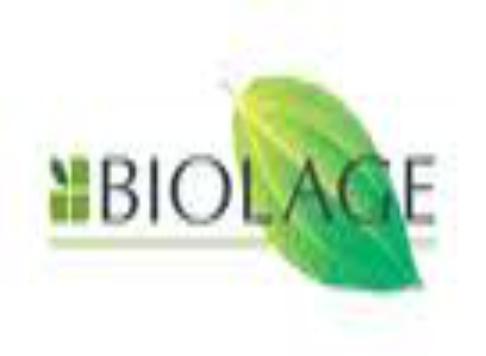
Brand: Biolage
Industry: Necessities